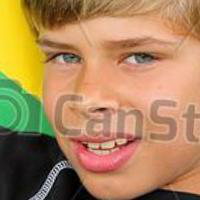
Age group: age 01-10